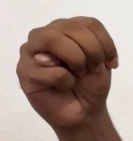
ASL sign: M